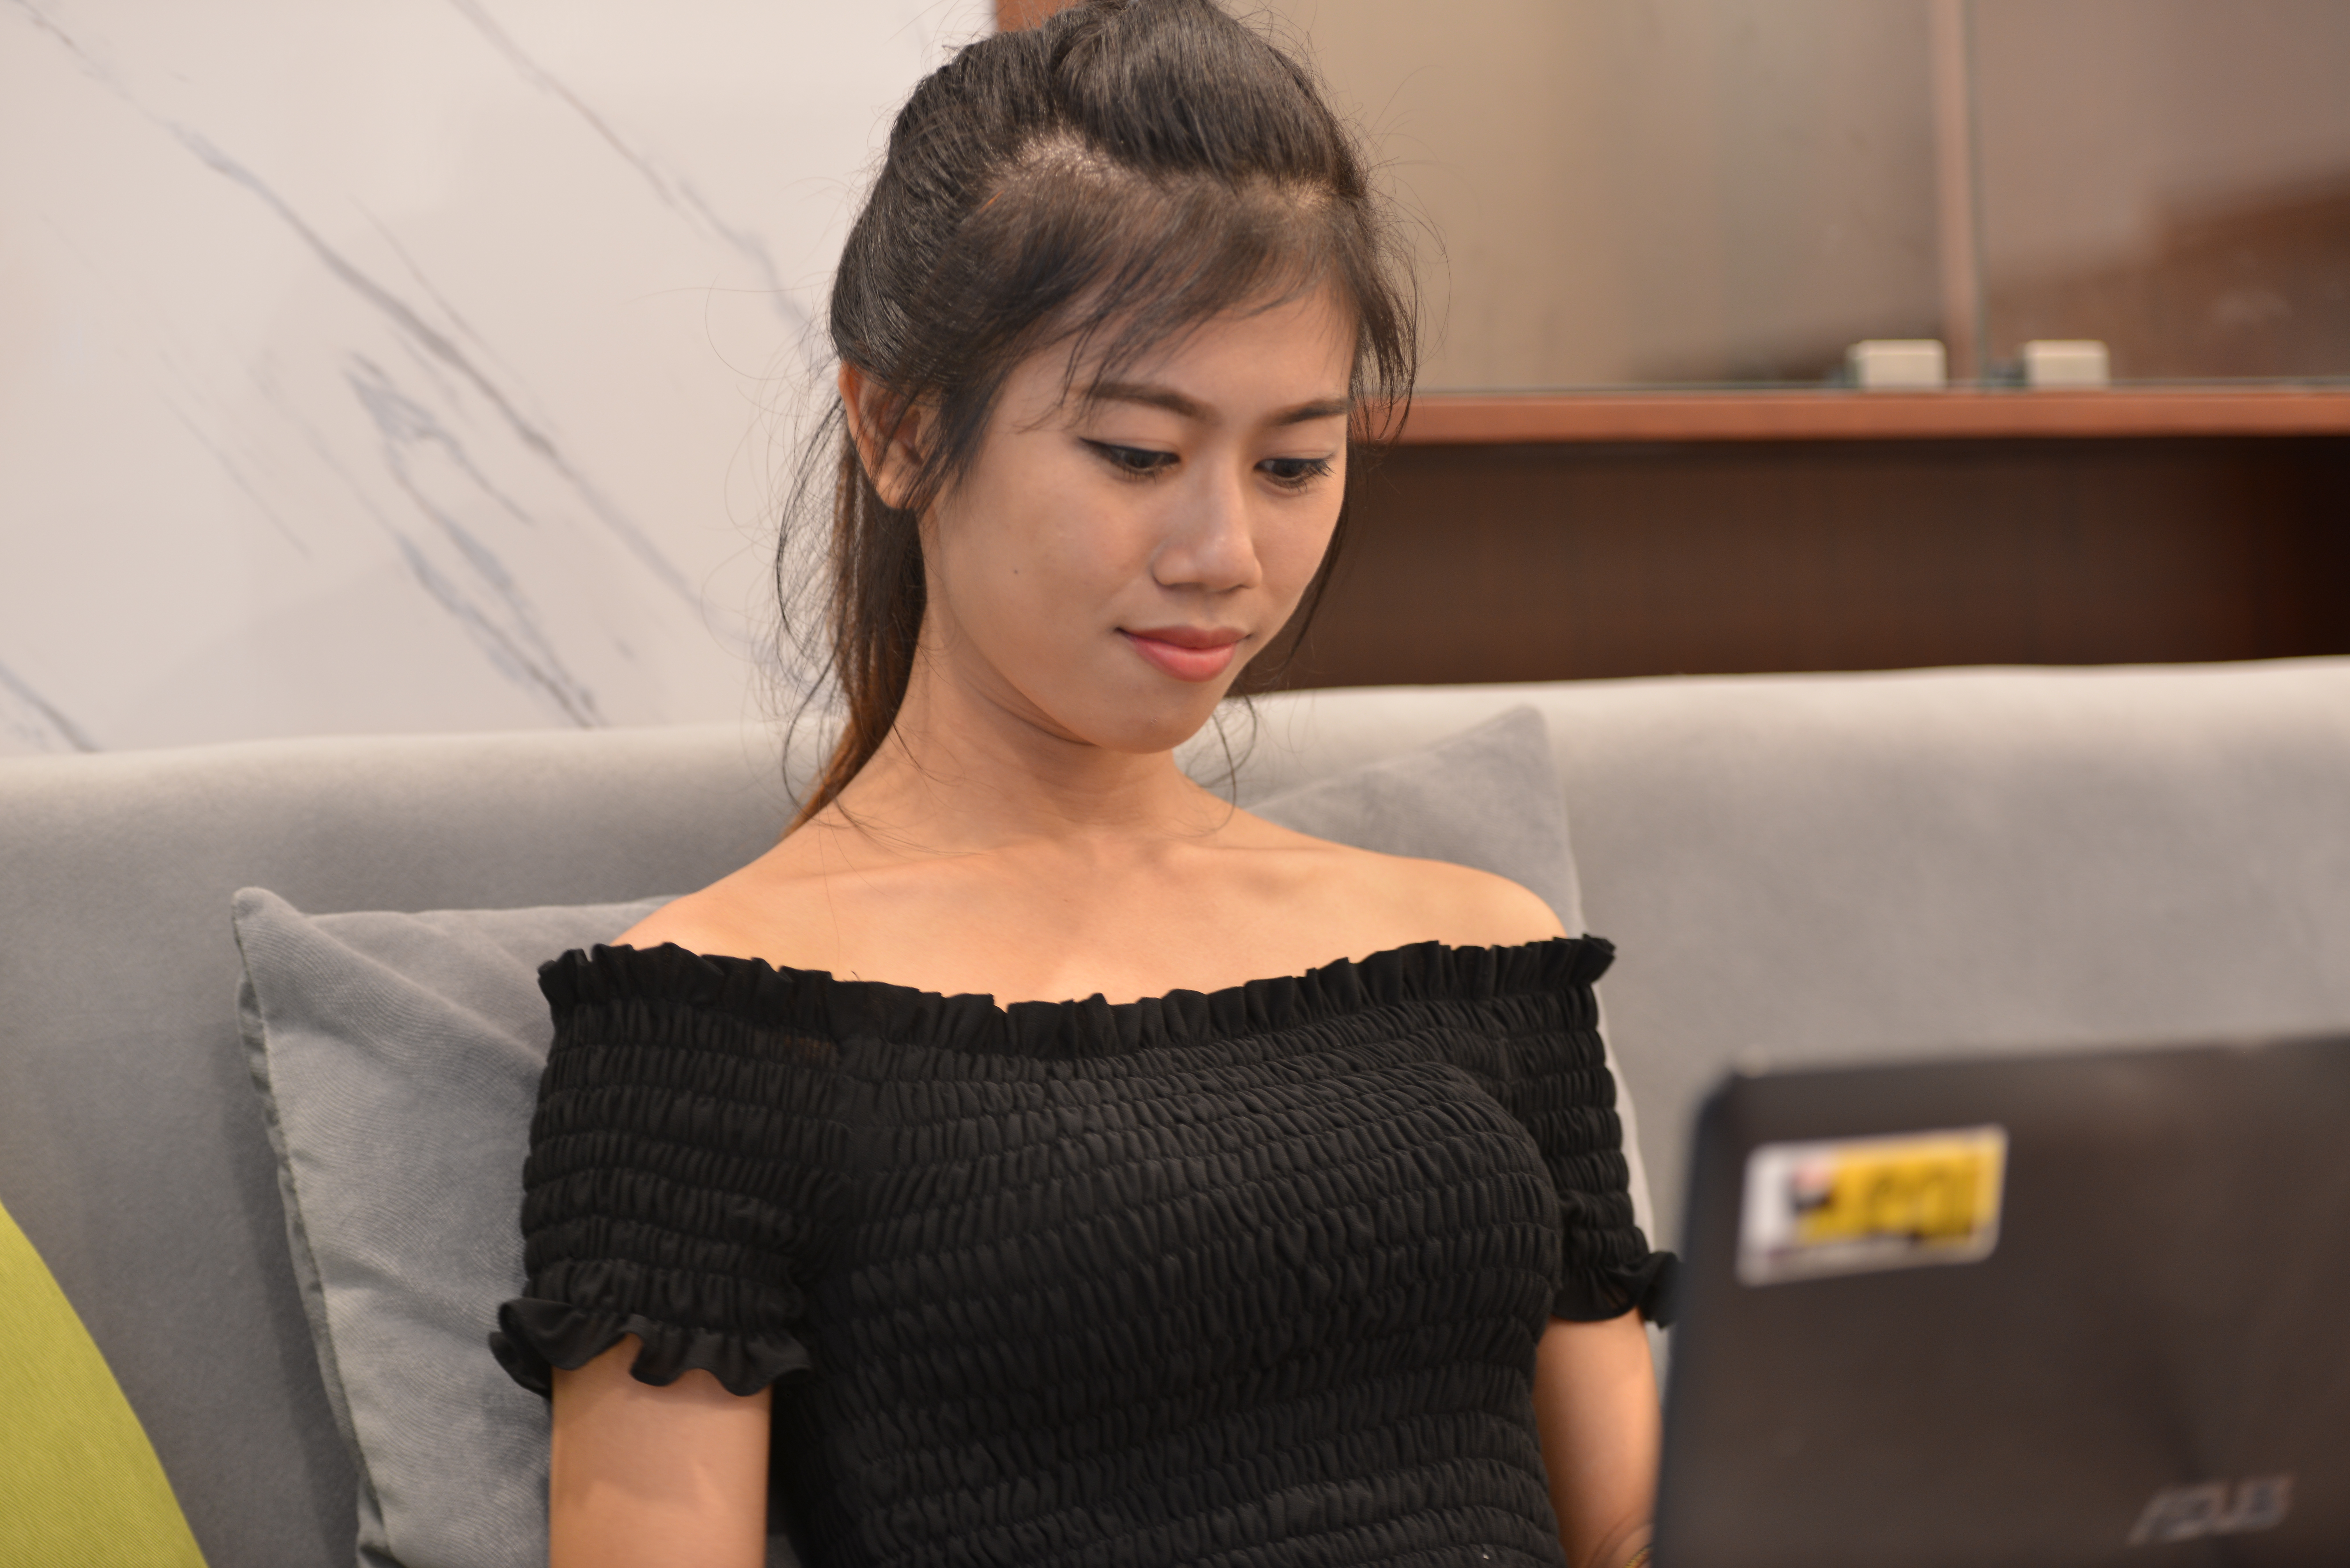
girl, shoulder, arm, joint, black hair, auto show